History of the Federal Democratic Republic of Ethiopia

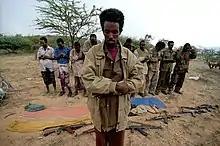
ONLF rebels in 2006

The ONLF insurgency was officially launched on 22 February 1994 after government troops killed 81 people in an ONLF rally in Wardheer (Werder). In response, ONLF rebels killed two and four government soldiers in Har Weyne on 27 April 2004 and 8 April 2004, respectively. On 16 June 2004, the government killed ten civilians in a truck travelling between Kebri Dahar and Wardheer. On 1 October, the government clashed with ONLF rebels in the Ogaden region, which left 17 government soldiers dead. Sporadic government raids and rebel insurgency ensued between 2004 and 2010, when representatives of the Ethiopian government and the ONLF faction signed a peace agreement on 13 October 2010. Again the government reinstated the campaign against ONLF on 23–25 November 2010 and continued for more than a couple of years. Negotiations were attempted in the first round in Nairobi on 6–7 September 2012, with the delegation of government's Defense Minister Siraj Fegessa and ONLF's Admiral Mohamed Omar Osman in that October. The process continued on 25 December in Addis Ababa, inviting ONLF's Abdinur Abdulaye Farah. On 26 January 2014, two negotiators from the splinter of ONLF, Painito Bera Ng'ang'ai and James Ngaparini, were kidnapped by Kenyan police before turning to the Ethiopian government.